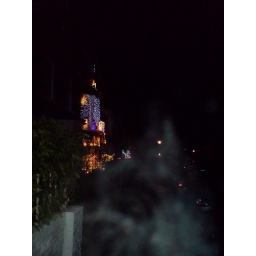
Xmas house near me, I think the white stuff is my breath it was so cold